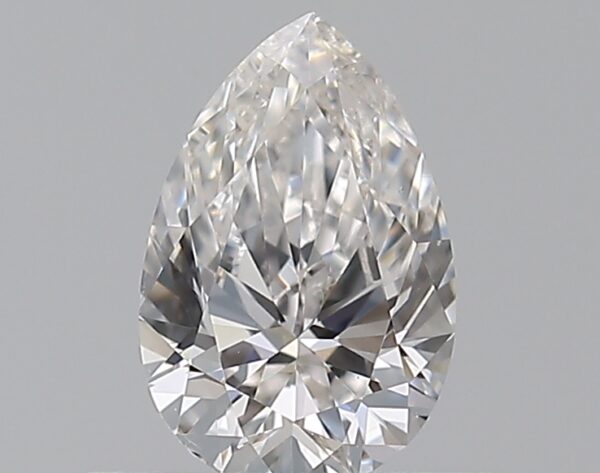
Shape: pear
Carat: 0.5
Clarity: VS2
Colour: G
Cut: EX
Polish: EX
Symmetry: VG
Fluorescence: N
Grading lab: GIA
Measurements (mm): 6.64 x 4.36 x 2.78